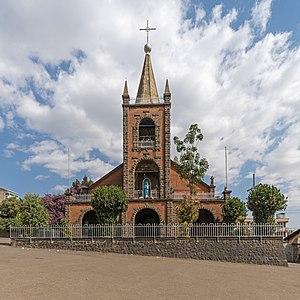
Cathédrale catholique de la Nativité d'Addis-Abeba en Éthiopie.